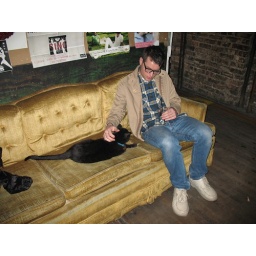
cats like nick. there was a cat at the empty bottle in chicago.